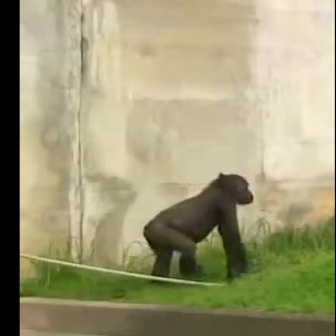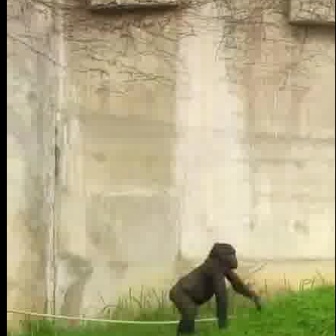
  Please identify the target specified by the bounding box [141,170,253,282] in the first image and locate it in the second image. Return the coordinates in [x_min,y_min,x_max,y_max] format.
Answer: [168,241,262,335]